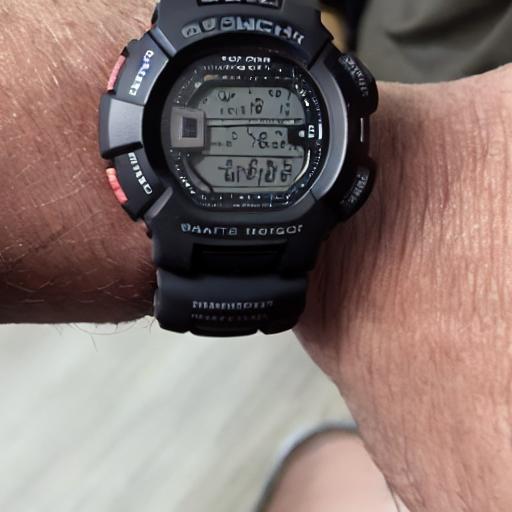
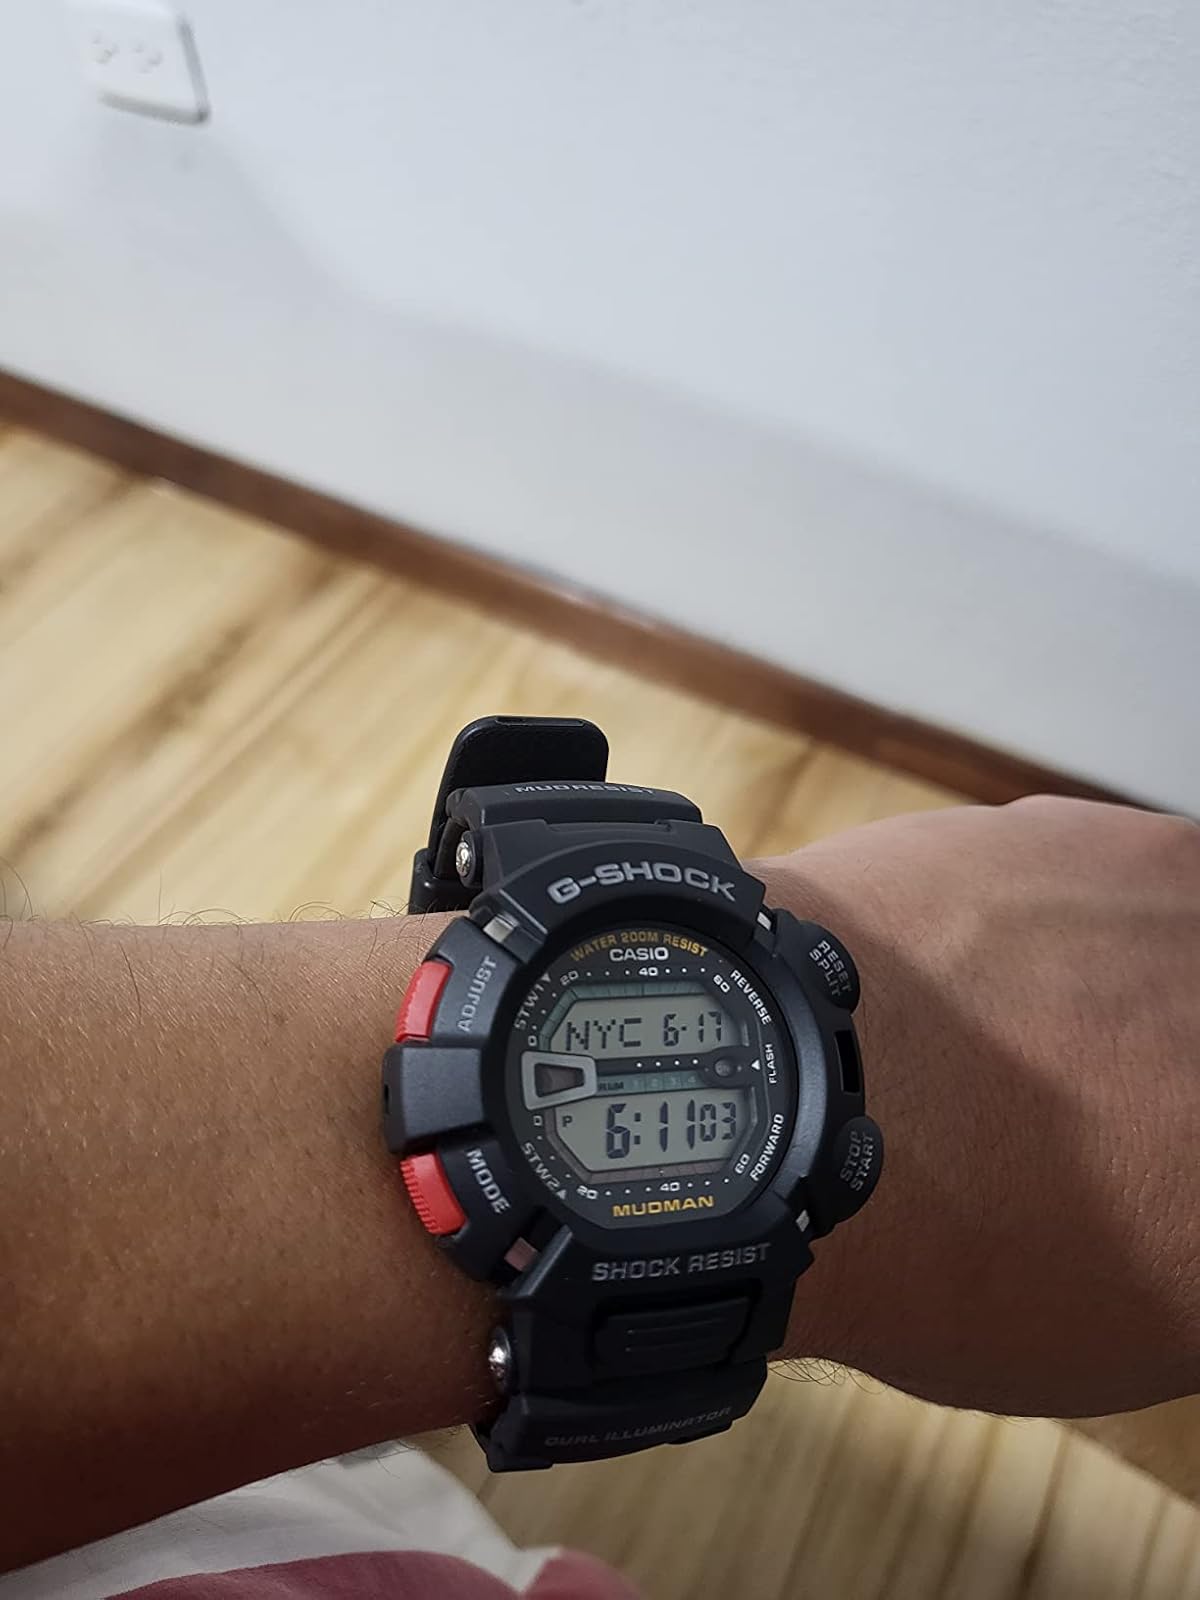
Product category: accessories_watch
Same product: no